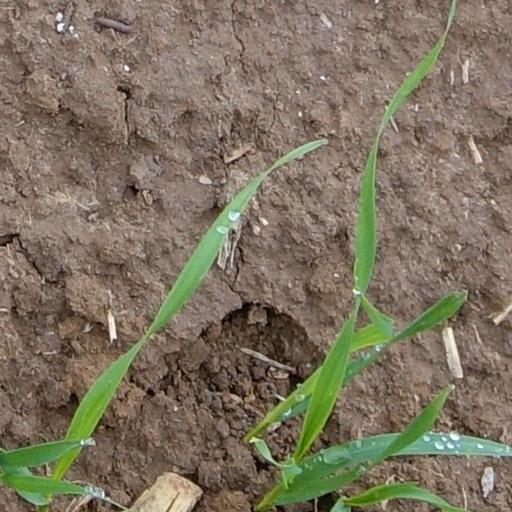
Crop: wheat